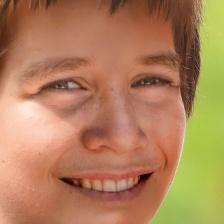
Label: faces